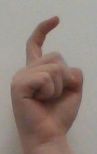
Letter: ra